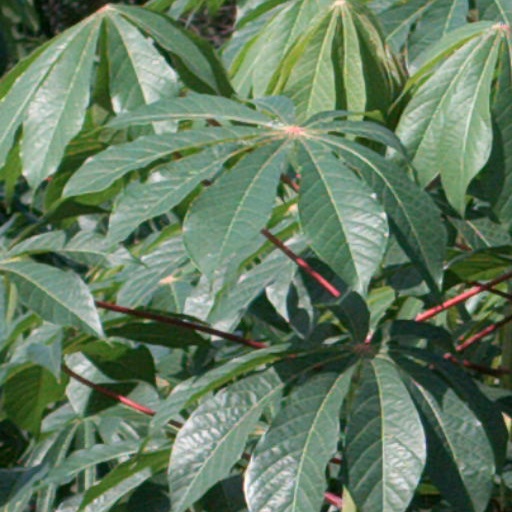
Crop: cassava